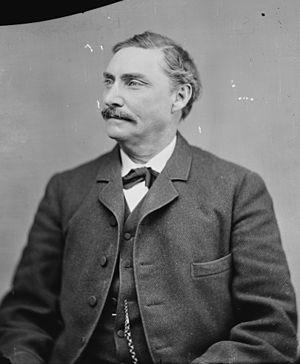
Depuis son admission à l'Union, le 3 mars 1845, l'État de Floride élit deux sénateurs, membres du Sénat fédéral.